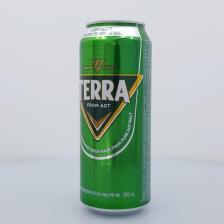
Label: cans